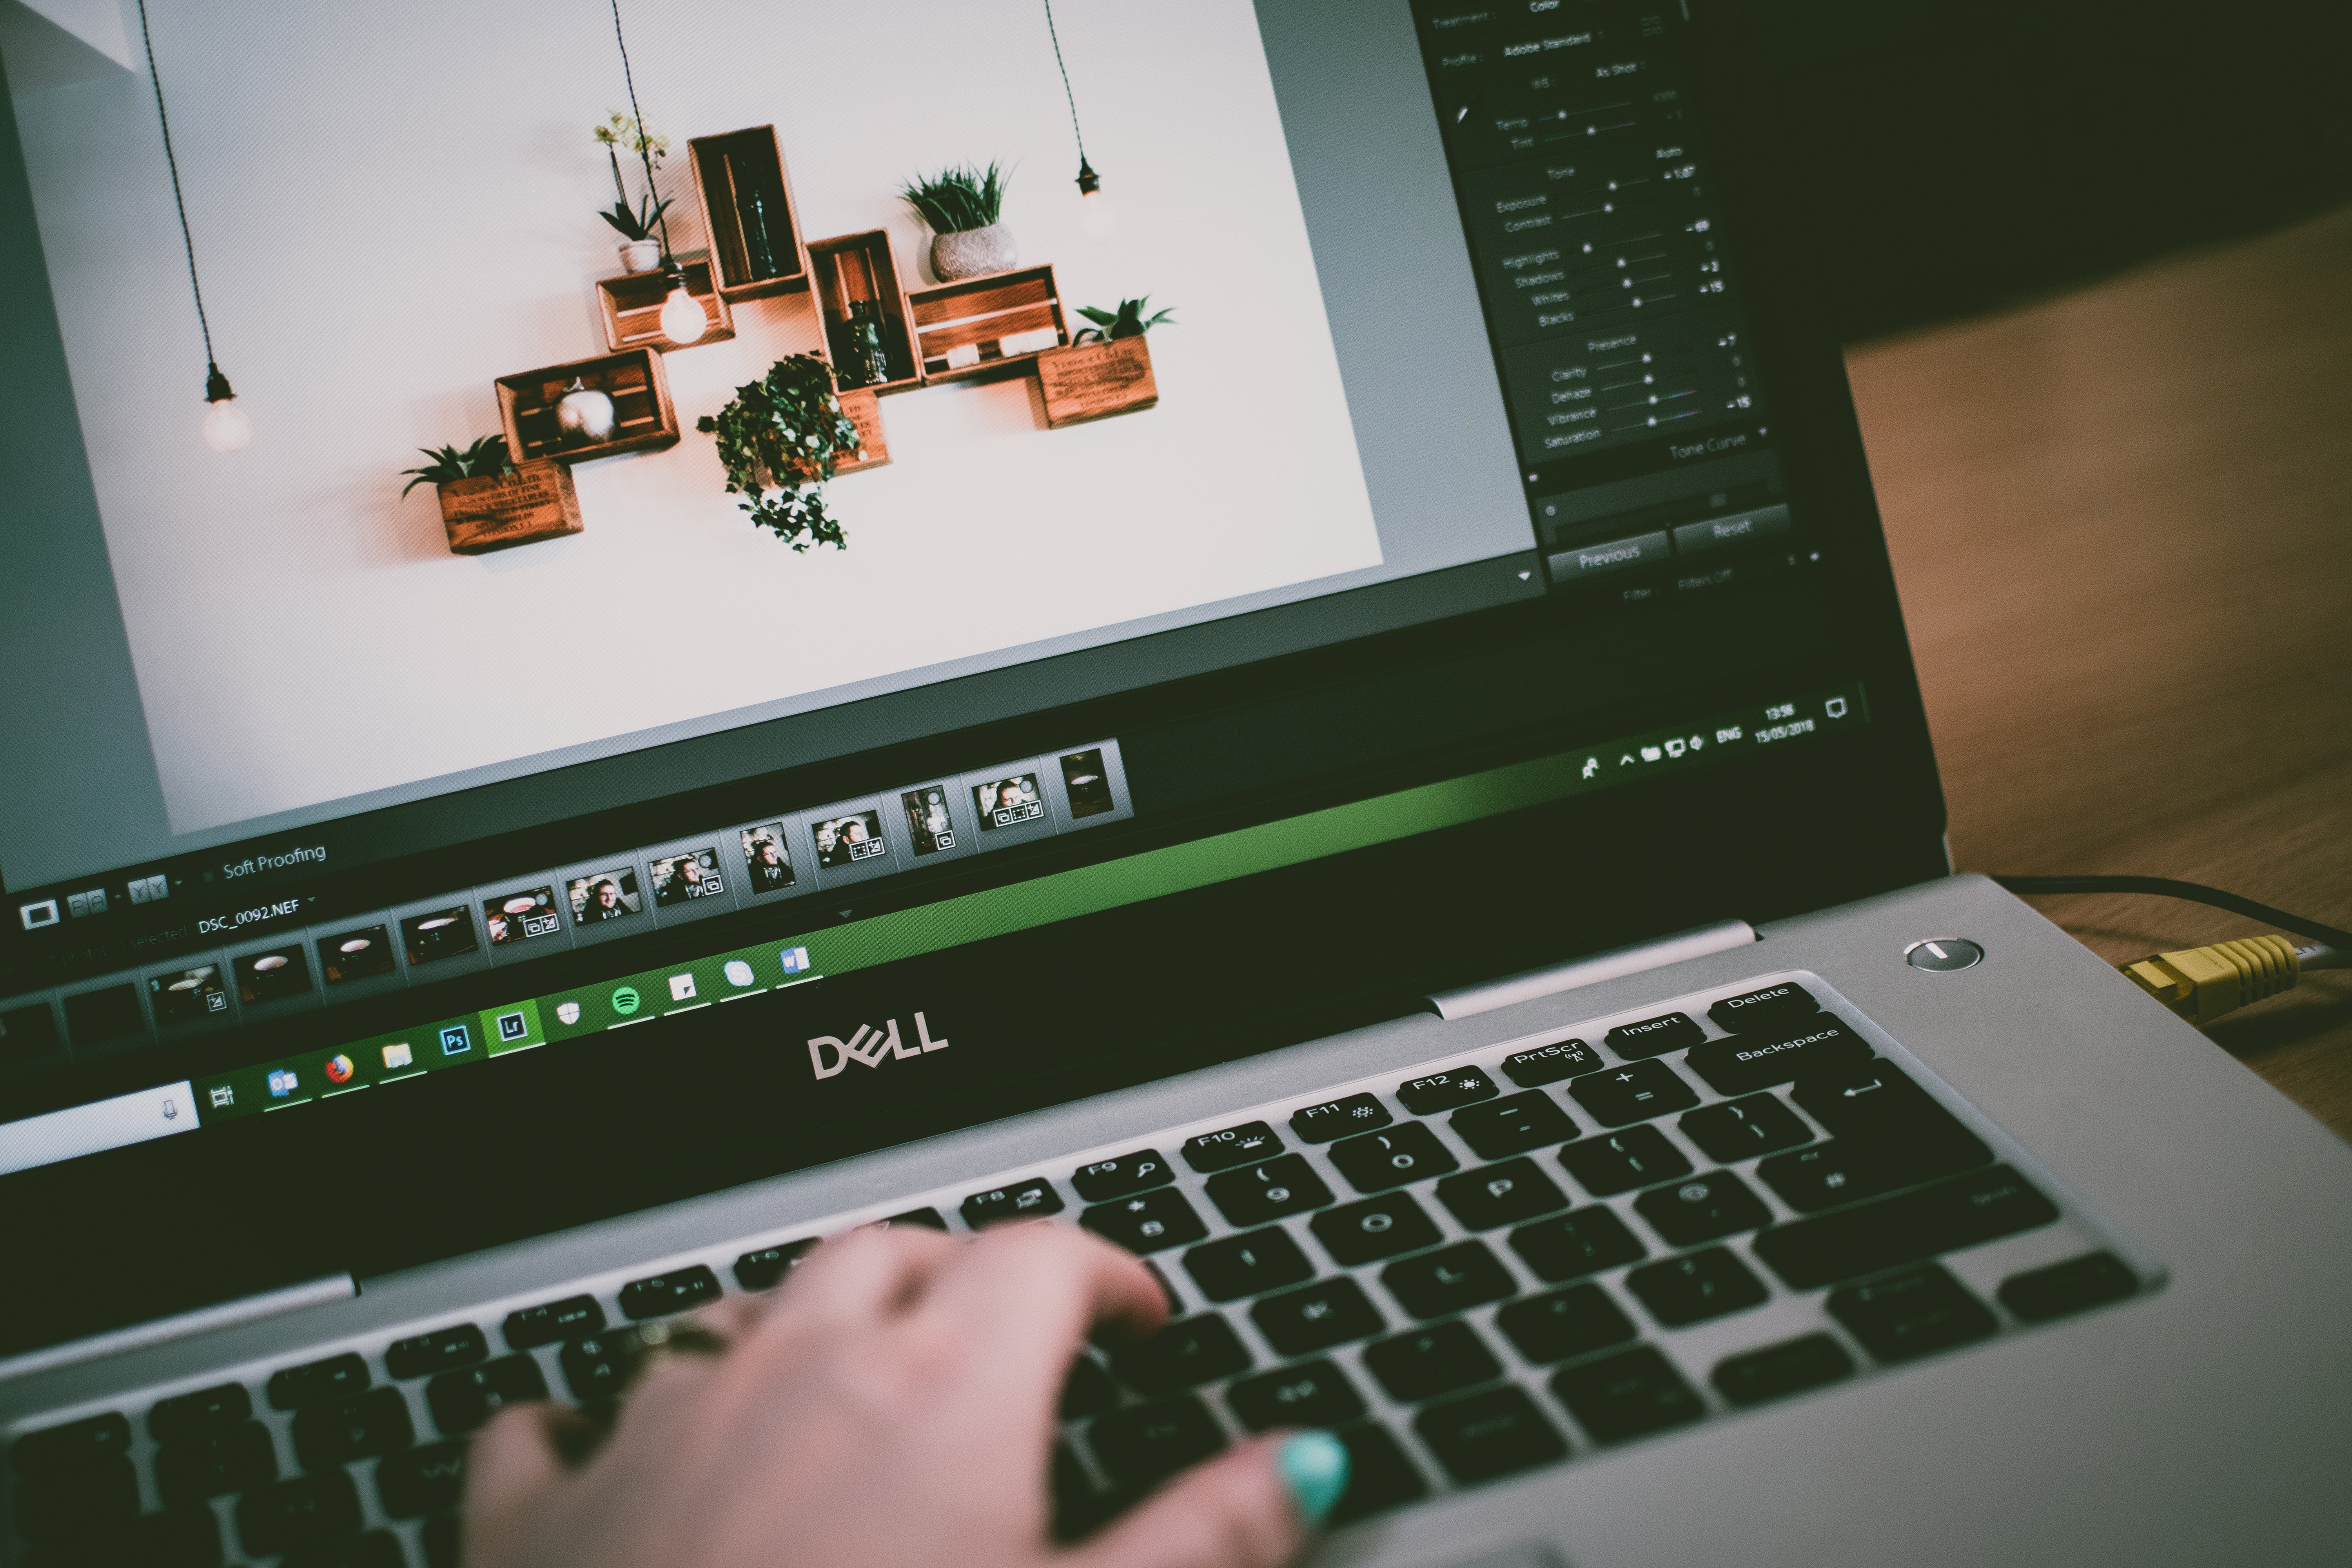
technology, laptop, electronic device, font, design, computer keyboard, personal computer, computer hardware, brand, office equipment, electronic instrument